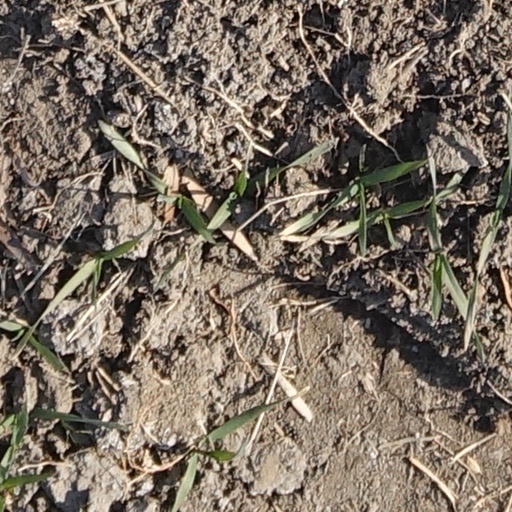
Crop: wheat